Arnon Nampa

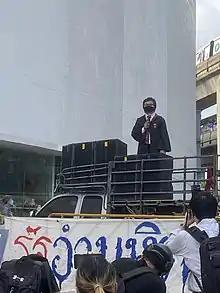
Wizardry-theme Arnon Nampa on 3 August 2021

After being in prison for 19 days since October 15, he was released on November 2 at midnight along with political activists Somyot Prueksakasemsuk, and Ekkachai Hongkangwan, making his jail time total 24 days this year without the court verdict.